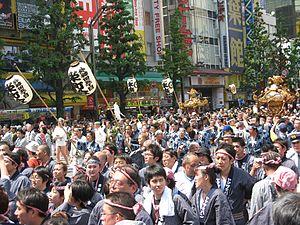
Le Kanda-myōjin, anciennement Kanda-jinja, est un sanctuaire shinto situé à Chiyoda, l'un des vingt-trois arrondissements de Tokyo, au Japon. Le sanctuaire a mille deux cent soixante-dix ans d'âge mais la structure principale a été reconstruite plusieurs fois à cause d'incendies ou de séismes. Il est situé dans une des zones résidentielles les plus chères de Tokyo. Le sanctuaire Kanda est un sanctuaire important à la fois pour la classe des guerriers et aussi pour l'ensemble des Japonais, en particulier au cours de l'époque d'Edo, quand le shogun Tokugawa Ieyasu s'y est rendu.
Le Kanda matsuri ou festival Kanda, est un des trois grands festivals shinto du Japon avec Gion matsuri et Tenjin matsuri, et l'un des trois plus grands de Tokyo, avec le Fukagawa matsuri et le Sannō matsuri. Le festival commence au début du XVIIᵉ siècle en célébration de la victoire décisive de Tokugawa Ieyasu à la bataille de Sekigahara et se prolonge comme une manifestation de la prospérité du shogunat Tokugawa durant l'époque d'Edo. Par ailleurs, sous sa forme actuelle, le festival est également organisé en l'honneur du kami du Kanda-myōjin.